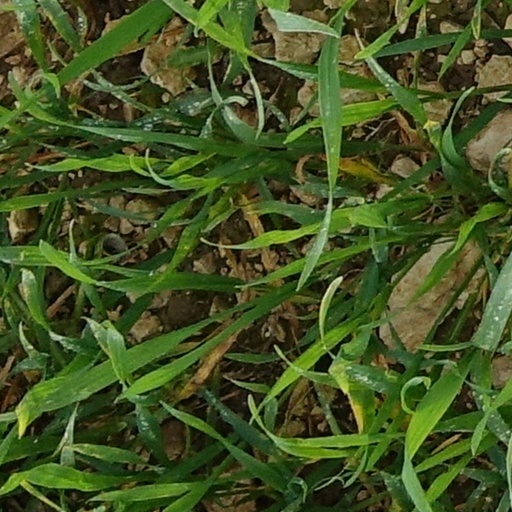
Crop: wheat